N9NE Group

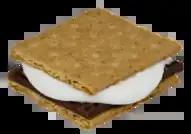
A s'more. Before closing, the N9NE Steakhouse in Chicago allowed diners to create their own s'mores for the dessert course.

In 1992, Morton and DeGraff partnered and launched the nightclub "Drink and Eat, Too" in Chicago. Eight years later, N9NE Steakhouse and Ghostbar opened in Chicago in April 2000. The steakhouse, located at the Daniel Burnham-designed Randolph Place at 440 West Randolph, was open late on Fridays and Saturdays until midnight, and it was closed every Sunday except for conventions. Ghostbar was located at the upper level of the N9NE Steakhouse, and it was able to accommodate a maximum of 250 guests for cocktail and hors d'oeuvre receptions and 150 guests for a normal dinner. Taking both the main floor steakhouse and the upper level Ghostbar into account, the Chicago location was able to accommodate anywhere from 15 to 800 patrons at a time. Tim Griffin, a figurehead at the Chicago location, was overseeing operations in 2011 and 2012 when the steakhouse received two consecutive Michelin recommendations. The Chicago location hosted the first fundraiser for Barack Obama's "Victory 2012" presidential campaign. Despite being Michelin-recommended again in 2013, N9NE Steakhouse Chicago permanently closed for unknown reasons on Monday, June 10, 2013.